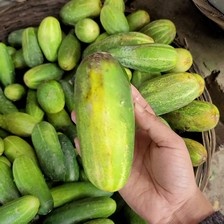
Label: cucumber